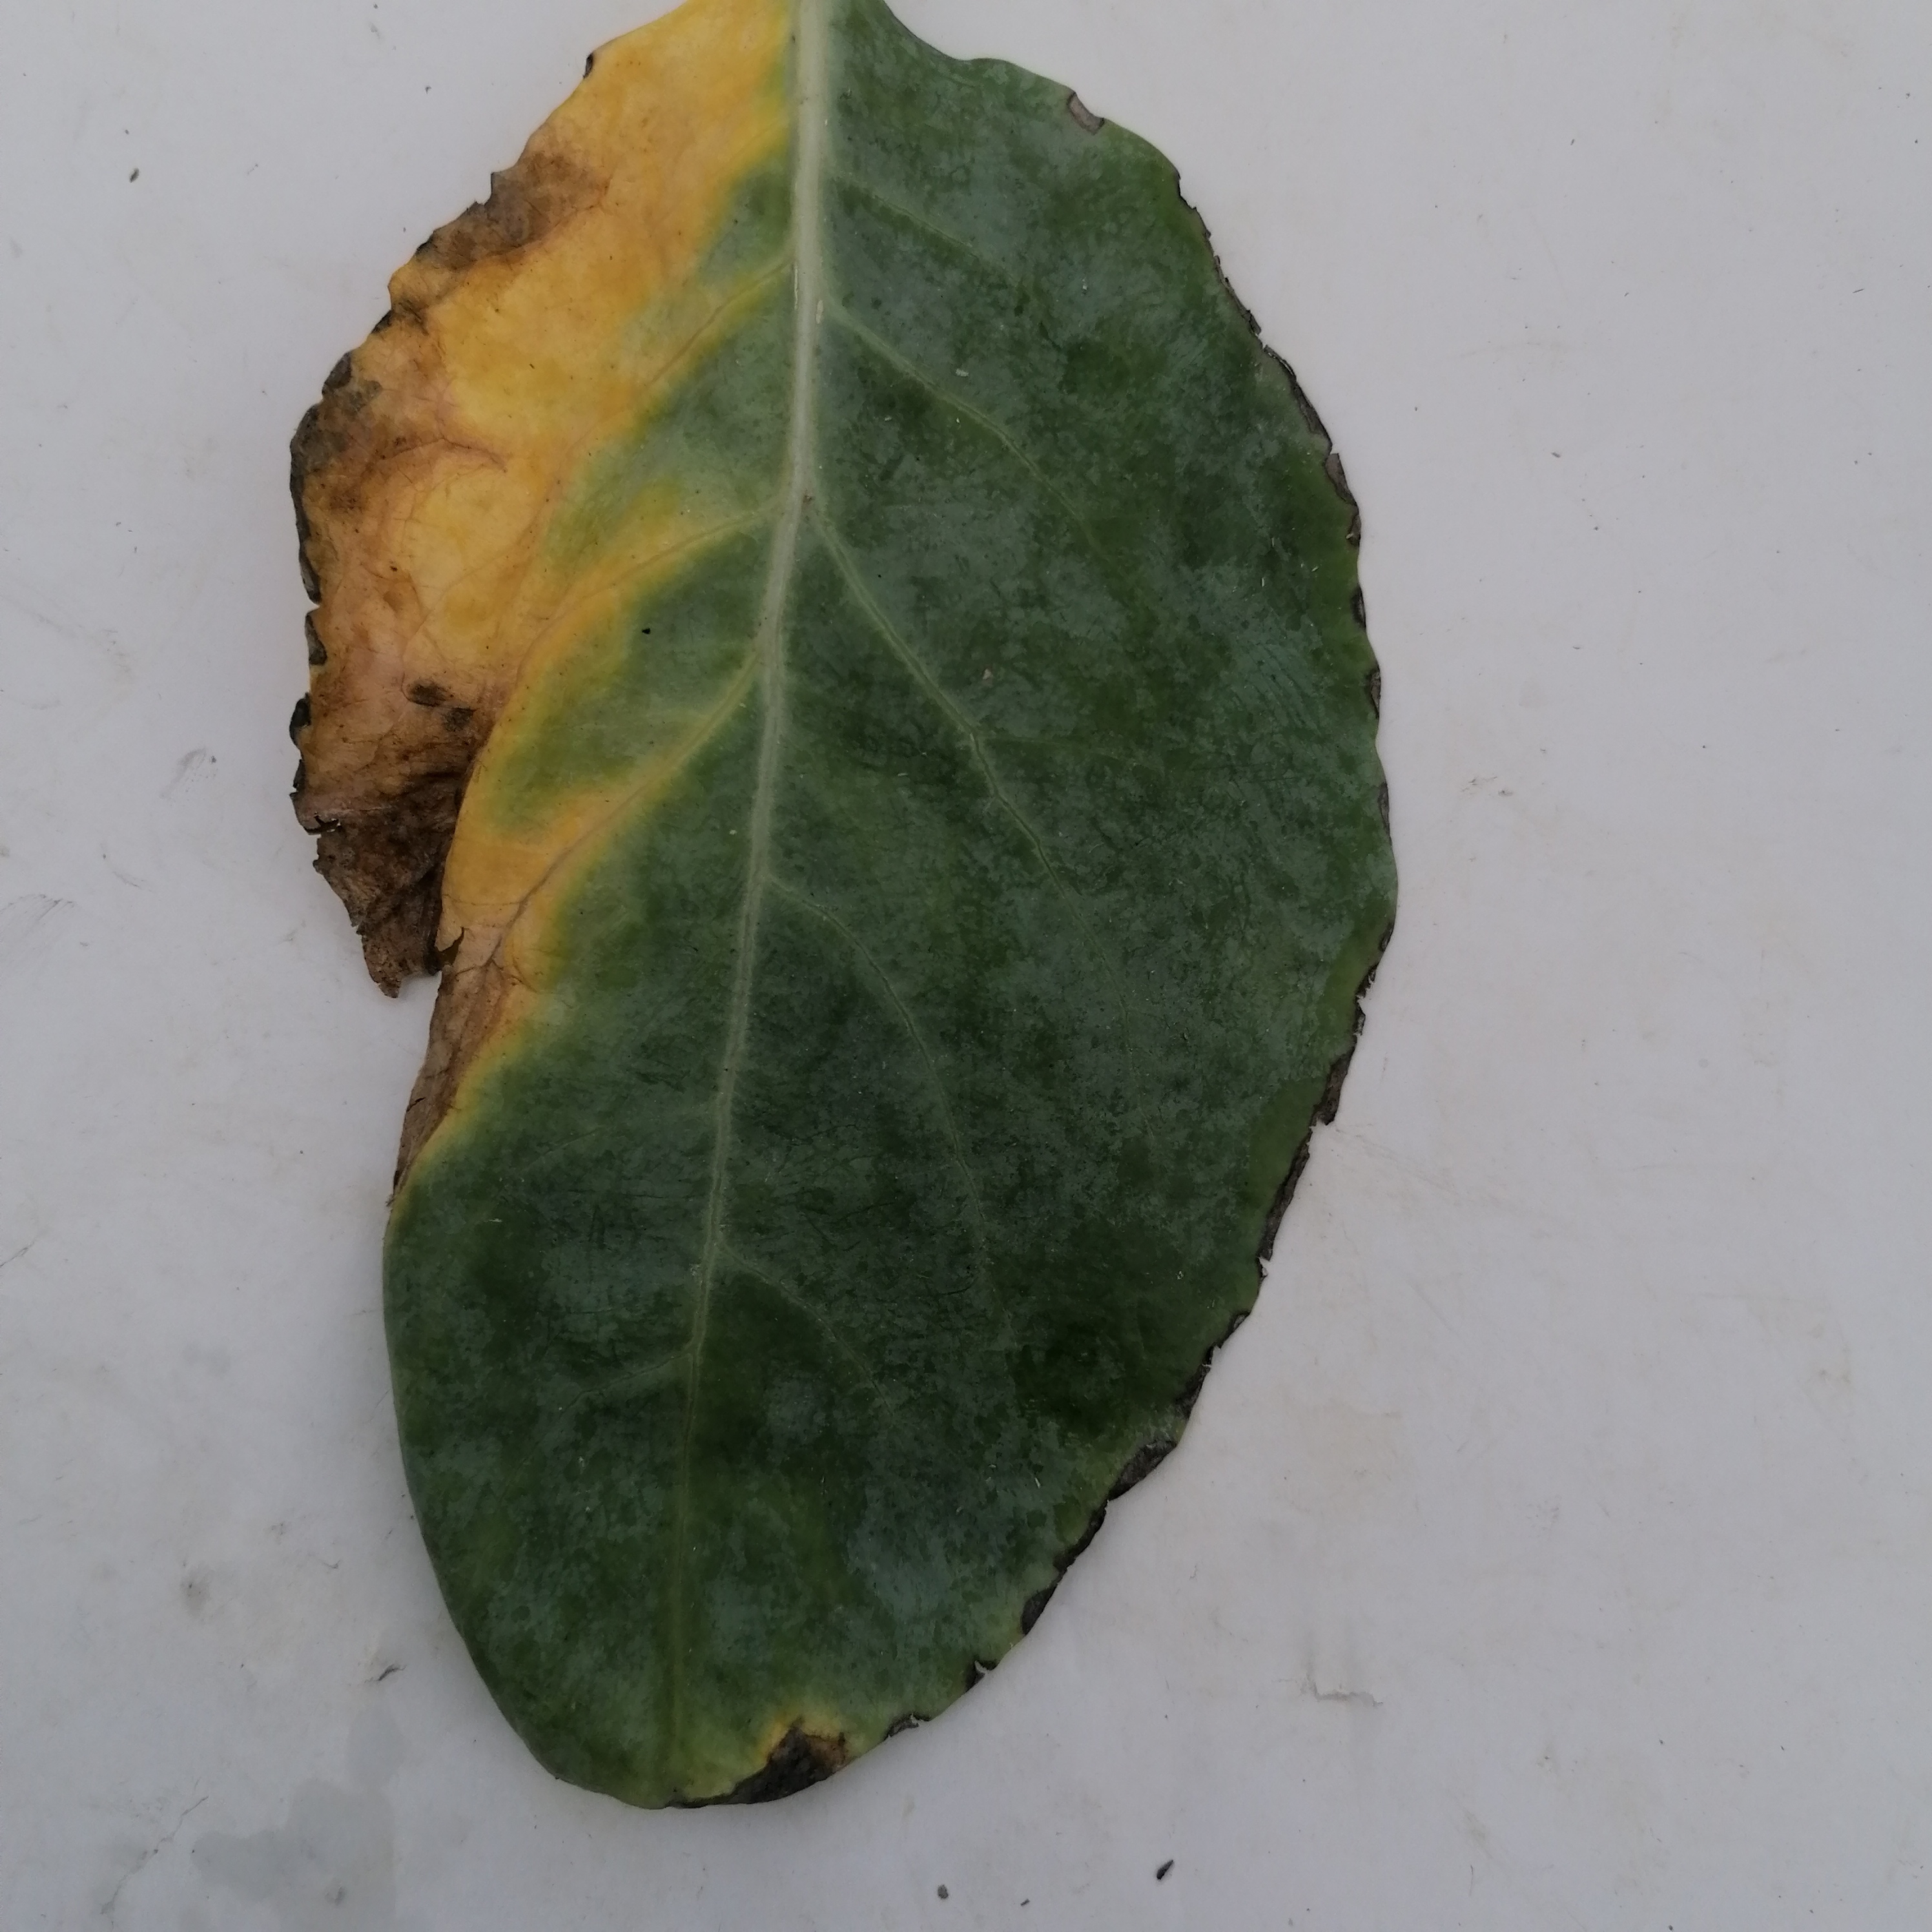
Label: Black Rot